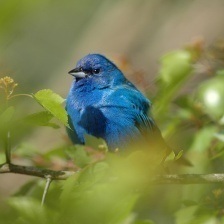
Species: INDIGO BUNTING
Scientific name: PASSERINA CYANEA
ImageNet parent category: indigo_bunting